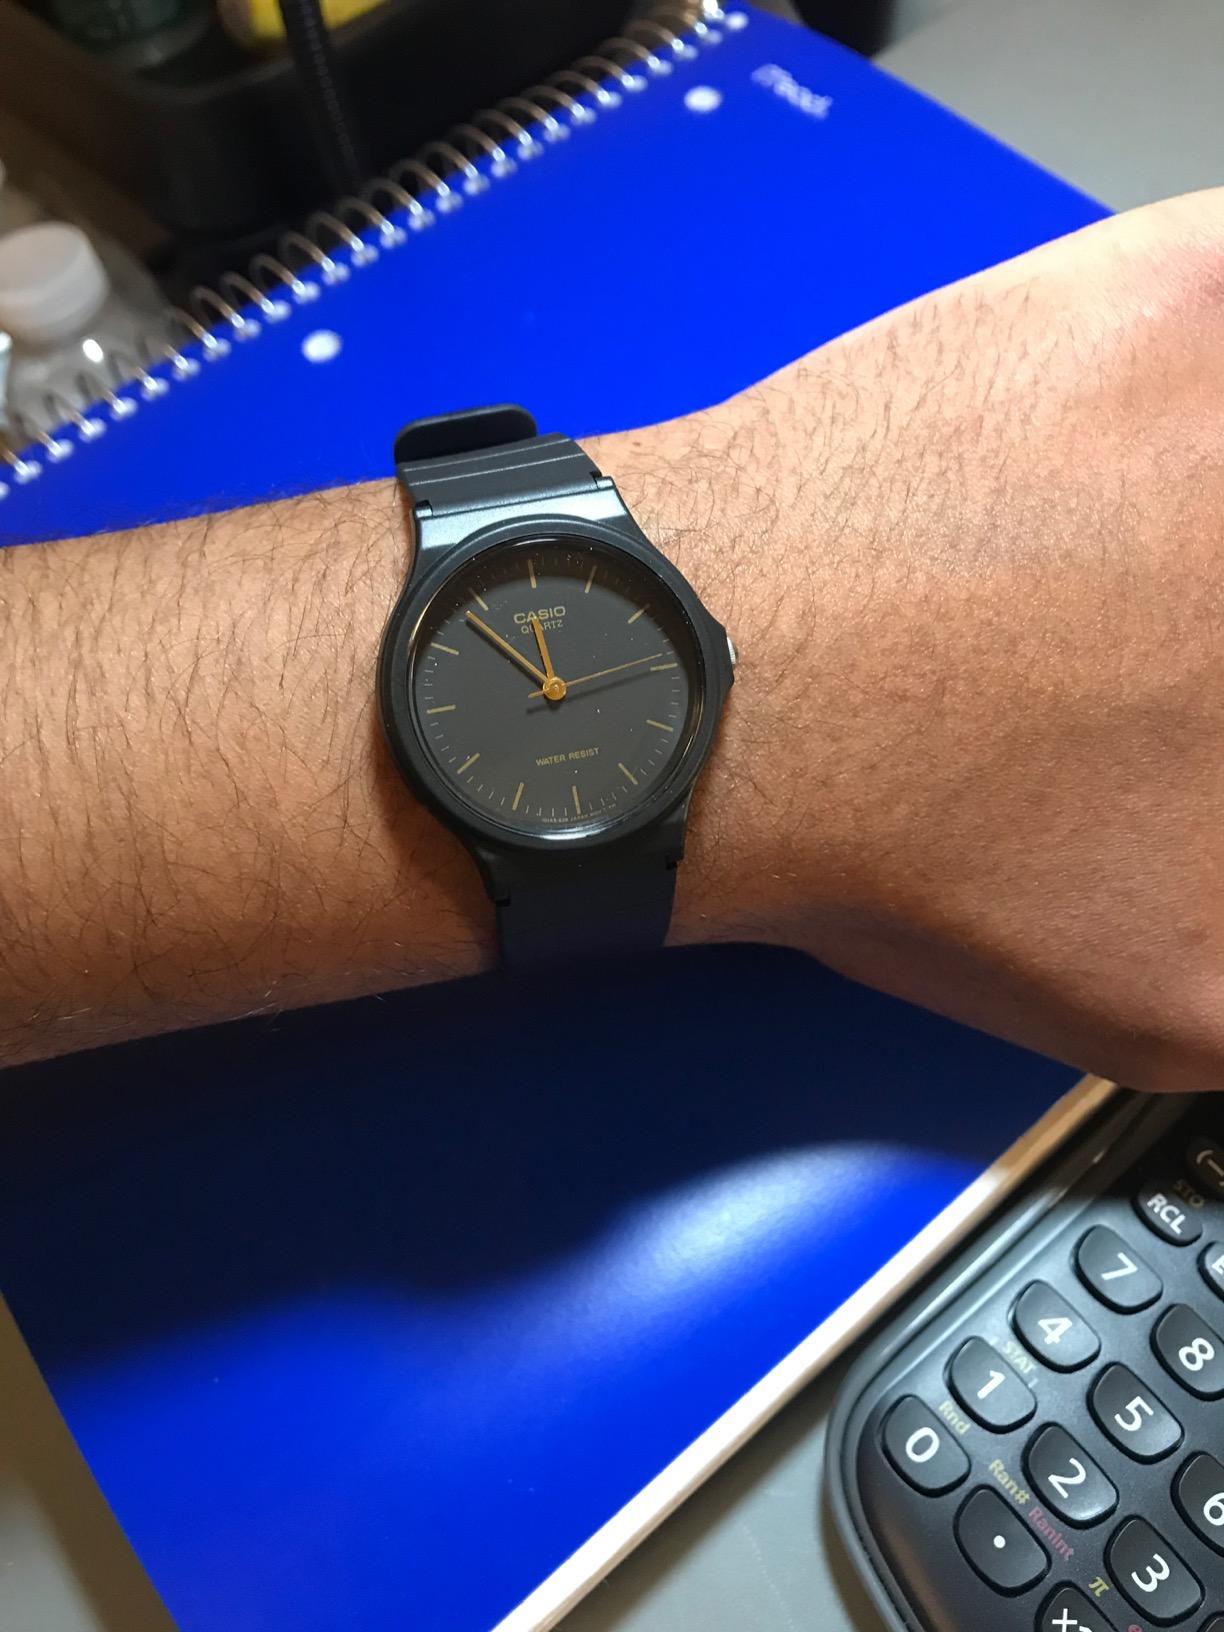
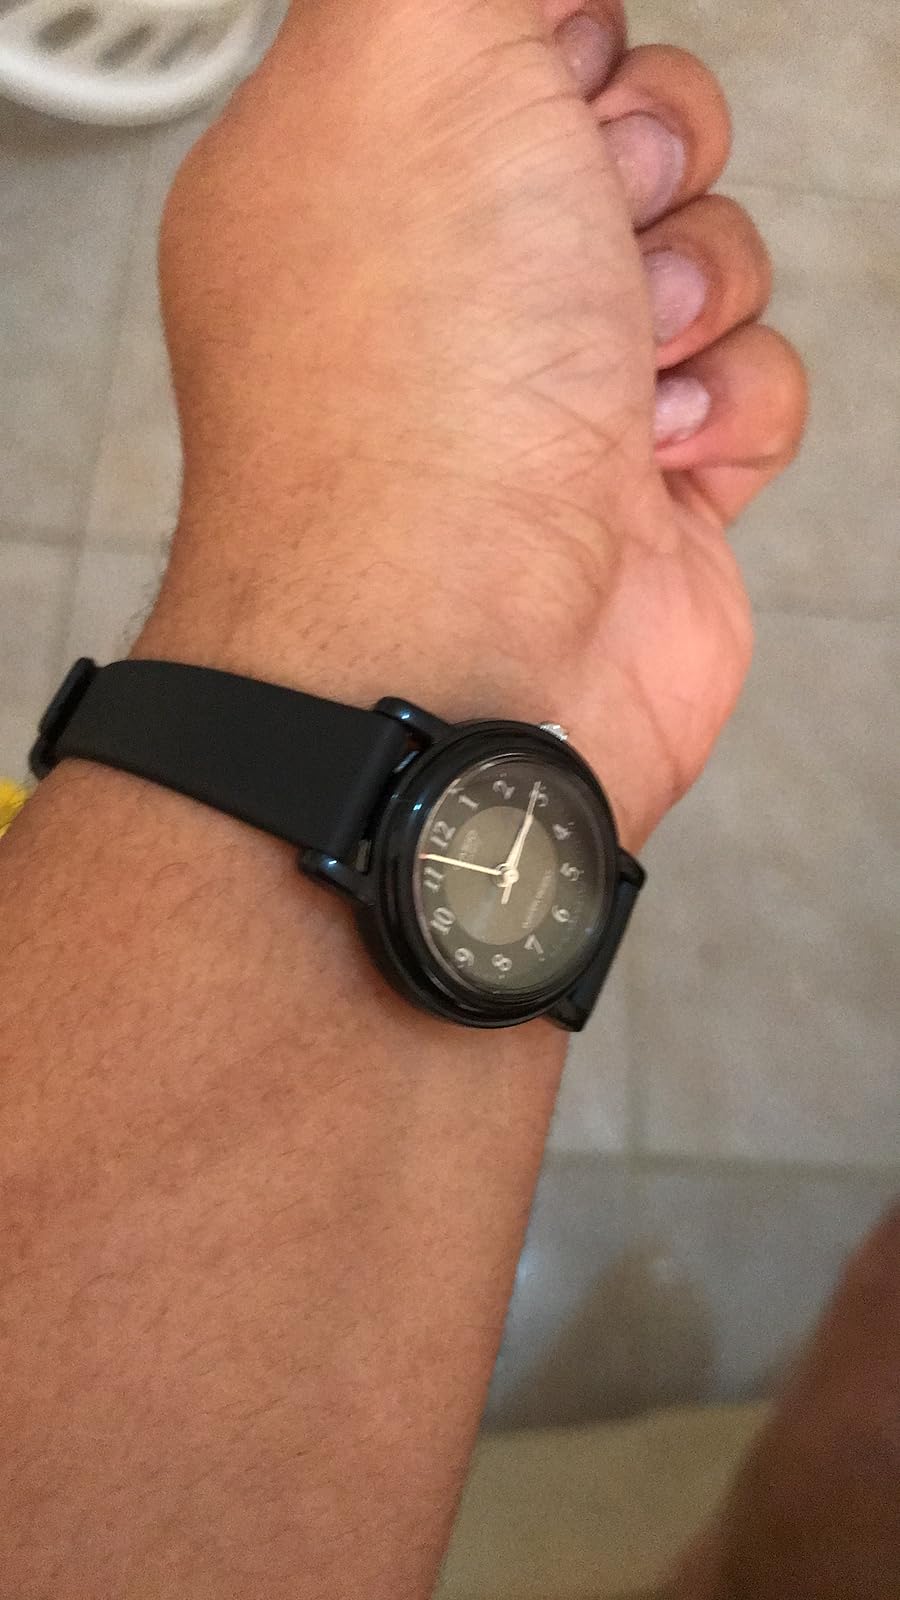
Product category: accessories_watch
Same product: no